Ajaaib

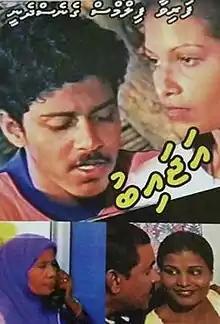
Official film poster

Ajaaib is a 2000 Maldivian drama film written and directed by Haajara Abdul Kareem. Produced by Hussain Rasheed under Farivaa Films, the film stars Ahmed Asim, Mariyam Nazima, Koyya Hassan Manik and Waleedha Waleed in pivotal roles. It was released on 10 April 2000.